Romain Dumas

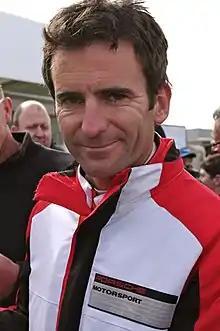
Dumas in 2014

Romain Dumas (born 14 December 1977) is a French racing driver and driver for Glickenhaus in the World Endurance Championship. He first started out in karting and single-seater before becoming an expert driver in endurance racing, GT and sport-prototype. He has won the greatest races of the discipline, such as the 24 Hours of Le Mans, the 24 Hours of Spa, the Nürburgring 24 Hours, and the 12 Hours of Sebring. He has been one of Porsche's factory drivers since 2004. He's also been contracted to Audi from 2009 to 2012, Volkswagen from 2017 to 2019, and Ford Performance since 2022. Adding to this, Dumas is a Chopard ambassador.